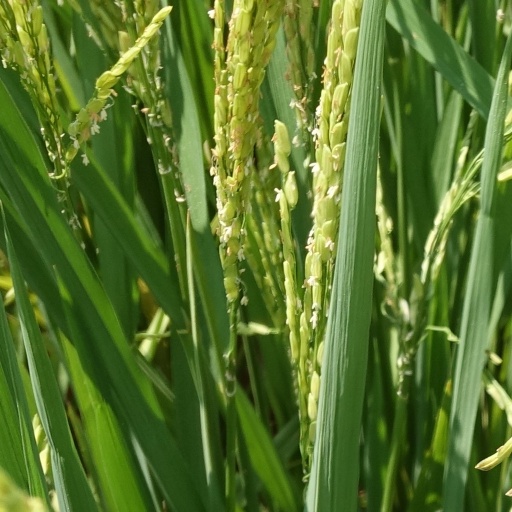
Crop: rice